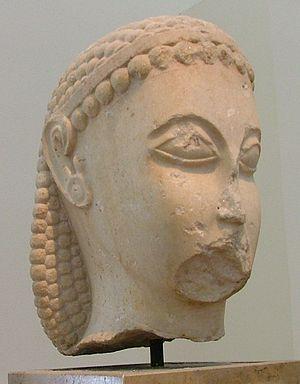
Le Dipylon est la porte principale de l'Athènes classique, construite en -478 dans le cadre des fortifications du mur de Thémistocle, dans le secteur du cimetière du Céramique. La porte monumentale du Dipylon était le point de départ des routes vers Corinthe et l'Académie, mais elle menait tout aussi bien vers la Thessalie et le Nord de la Grèce.
Le kouros du Dipylon est un kouros découvert en 1916 à Athènes, près de la porte du Dipylon, dans le quartier du Céramique.